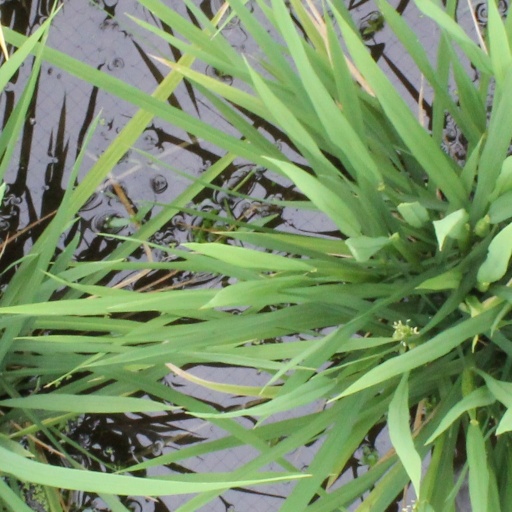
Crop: rice